2015 European migrant crisis

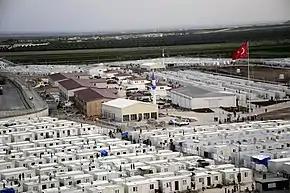
Syrian refugees at the Kilis Oncupinar Accommodation Facility in Turkey

Because the refugees entering Europe in 2015 were predominantly from the Middle East, the vast majority first entered the EU by crossing the Aegean Sea from Turkey to Greece by boat; Turkey's land border has been inaccessible to migrants since a border fence was constructed there in 2012. A number of Greek islands are less than 6 km (4 mi) from the Turkish coast, such as Chios, Kos, Lesbos, Leros, Kastellorizo, Agathonisi, Farmakonisi, Rhodes, Samos and Symi. At one point, incoming refugees on some of these islands outnumbered locals.